Bishop's College School

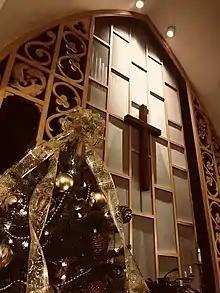
BCS St. Martin's Chapel Organ

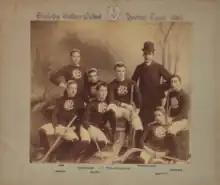
Bishop's College School Hockey Team 1889

King's Hall in Compton was a girl's boarding school founded by the Anglican Diocese of Quebec in 1874 as the Compton Ladies College. It was founded by BCS Rector James Williams (bishop) who acted as the chairman. The institution was founded for a female education in the rural parts of the Anglican Diocese of Quebec and as a sister school to Bishop's College School which locates 30 mins apart. The school location was finally decided to be Compton, Quebec. The school changed its name to "King's" in memory of the coronation of King Edward VII. The Board of King's Hall was consisted of the Bishop of Quebec and 12 other members. The boarding school neglects to honor Daylight saving time.